Mounted Soldier System

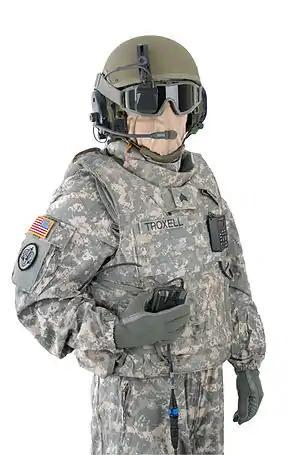
The Mounted Soldier System is standard wear for ground vehicle crew members.

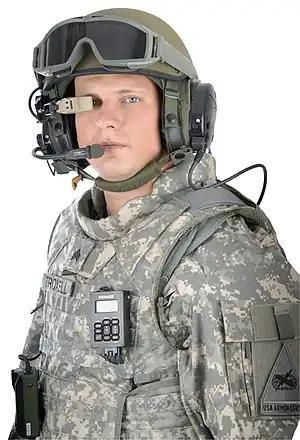
Tank crewman.

The Mounted Soldier System (MSS) or Ground Warrior is a combat vehicle crewman ensemble integrating advanced gear as an effective force multiplier in combat theater.